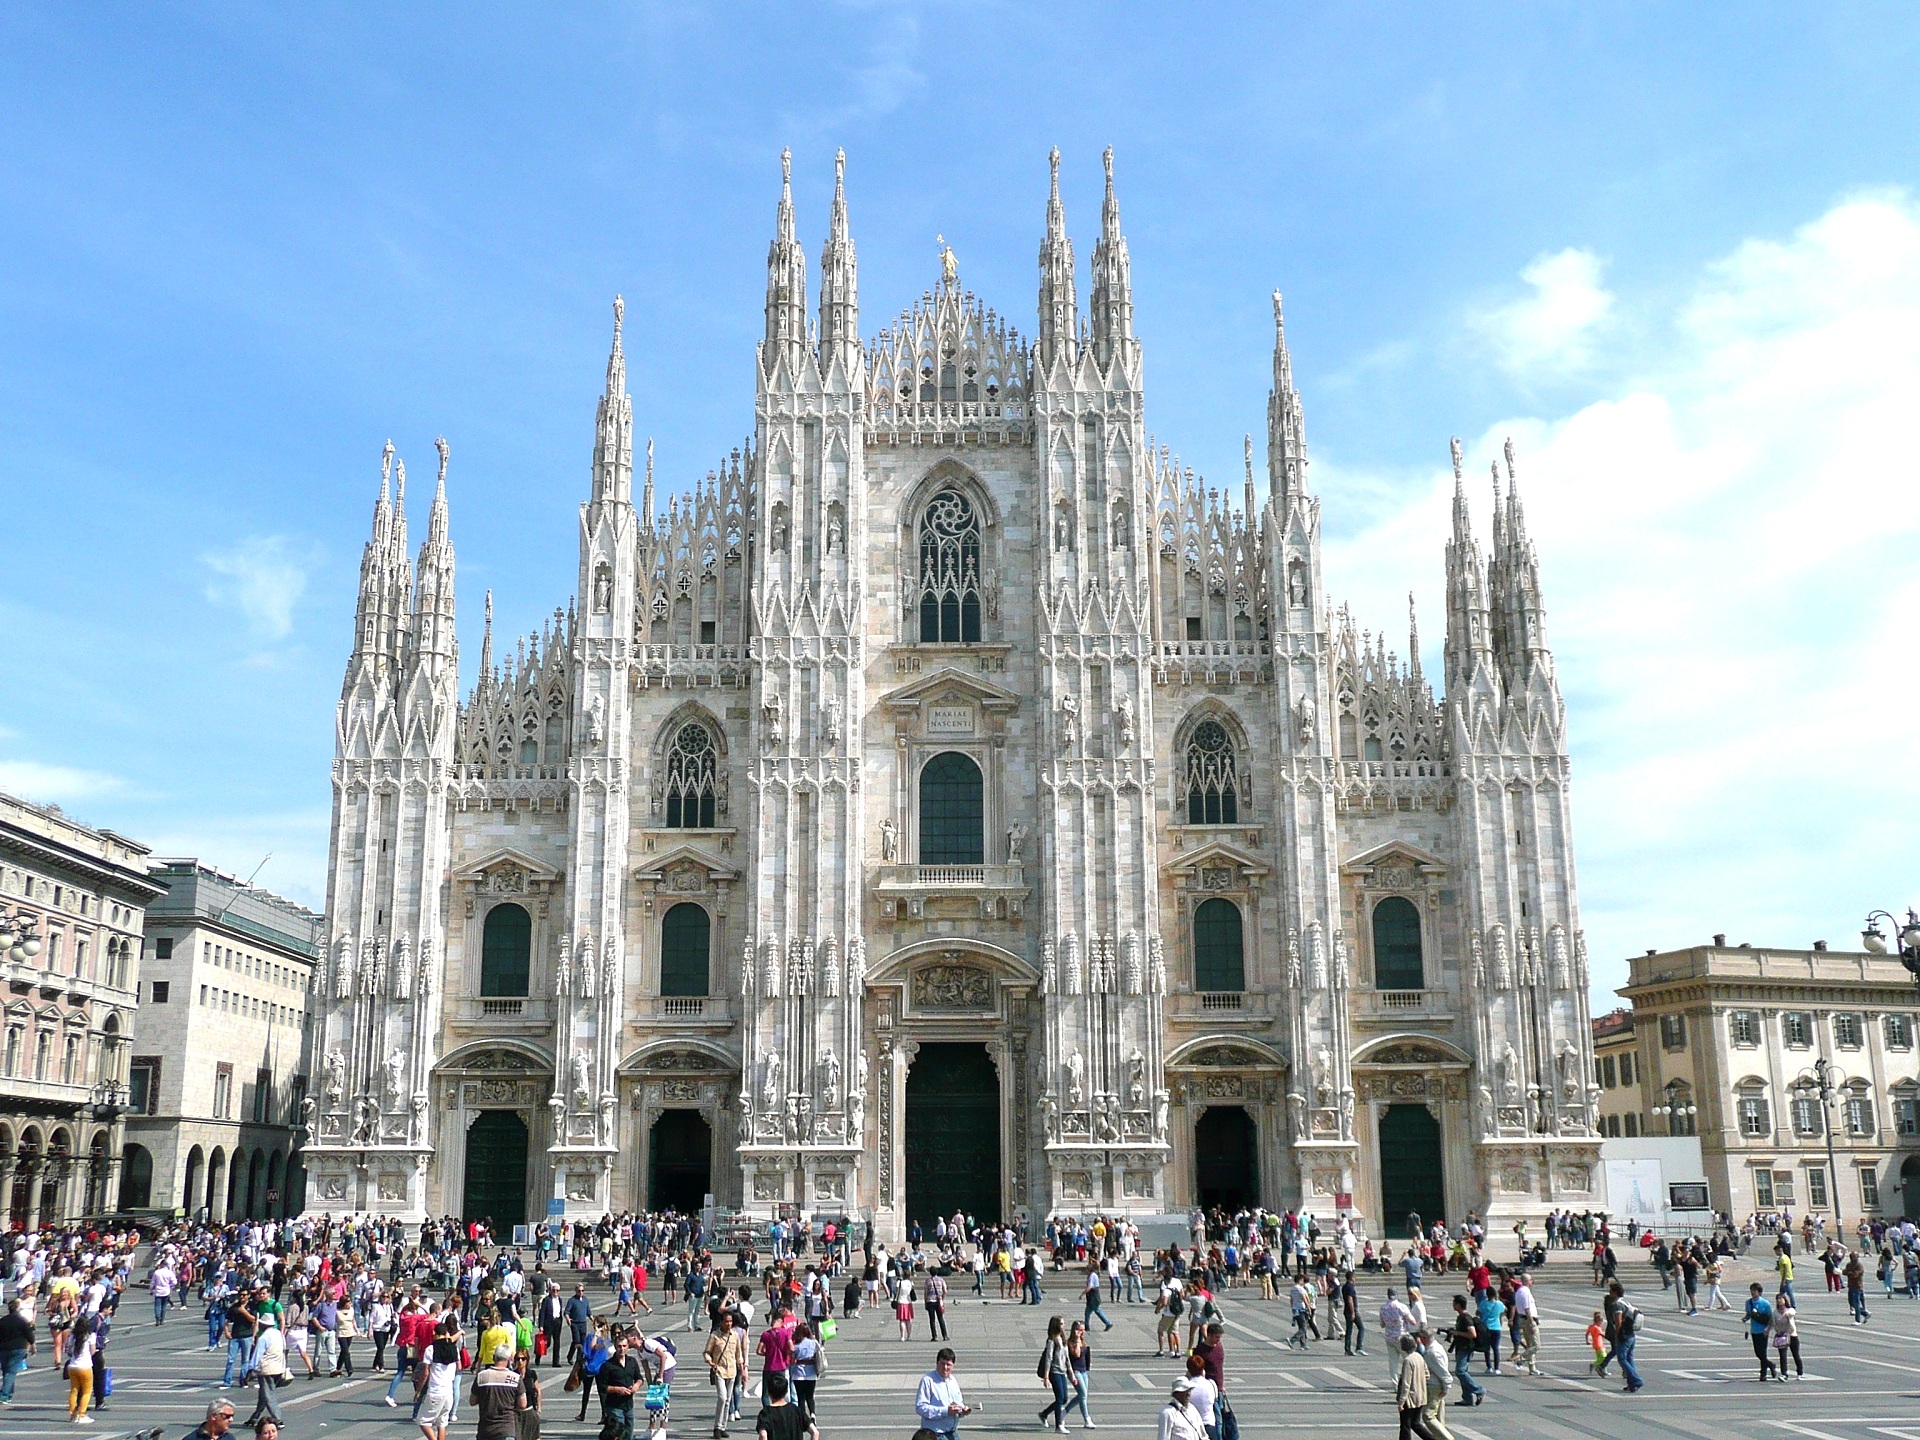
building, palace, plaza, landmark, italy, facade, cathedral, place of worship, town square, basilica, duomo, milan, gothic architecture, tours, historic site